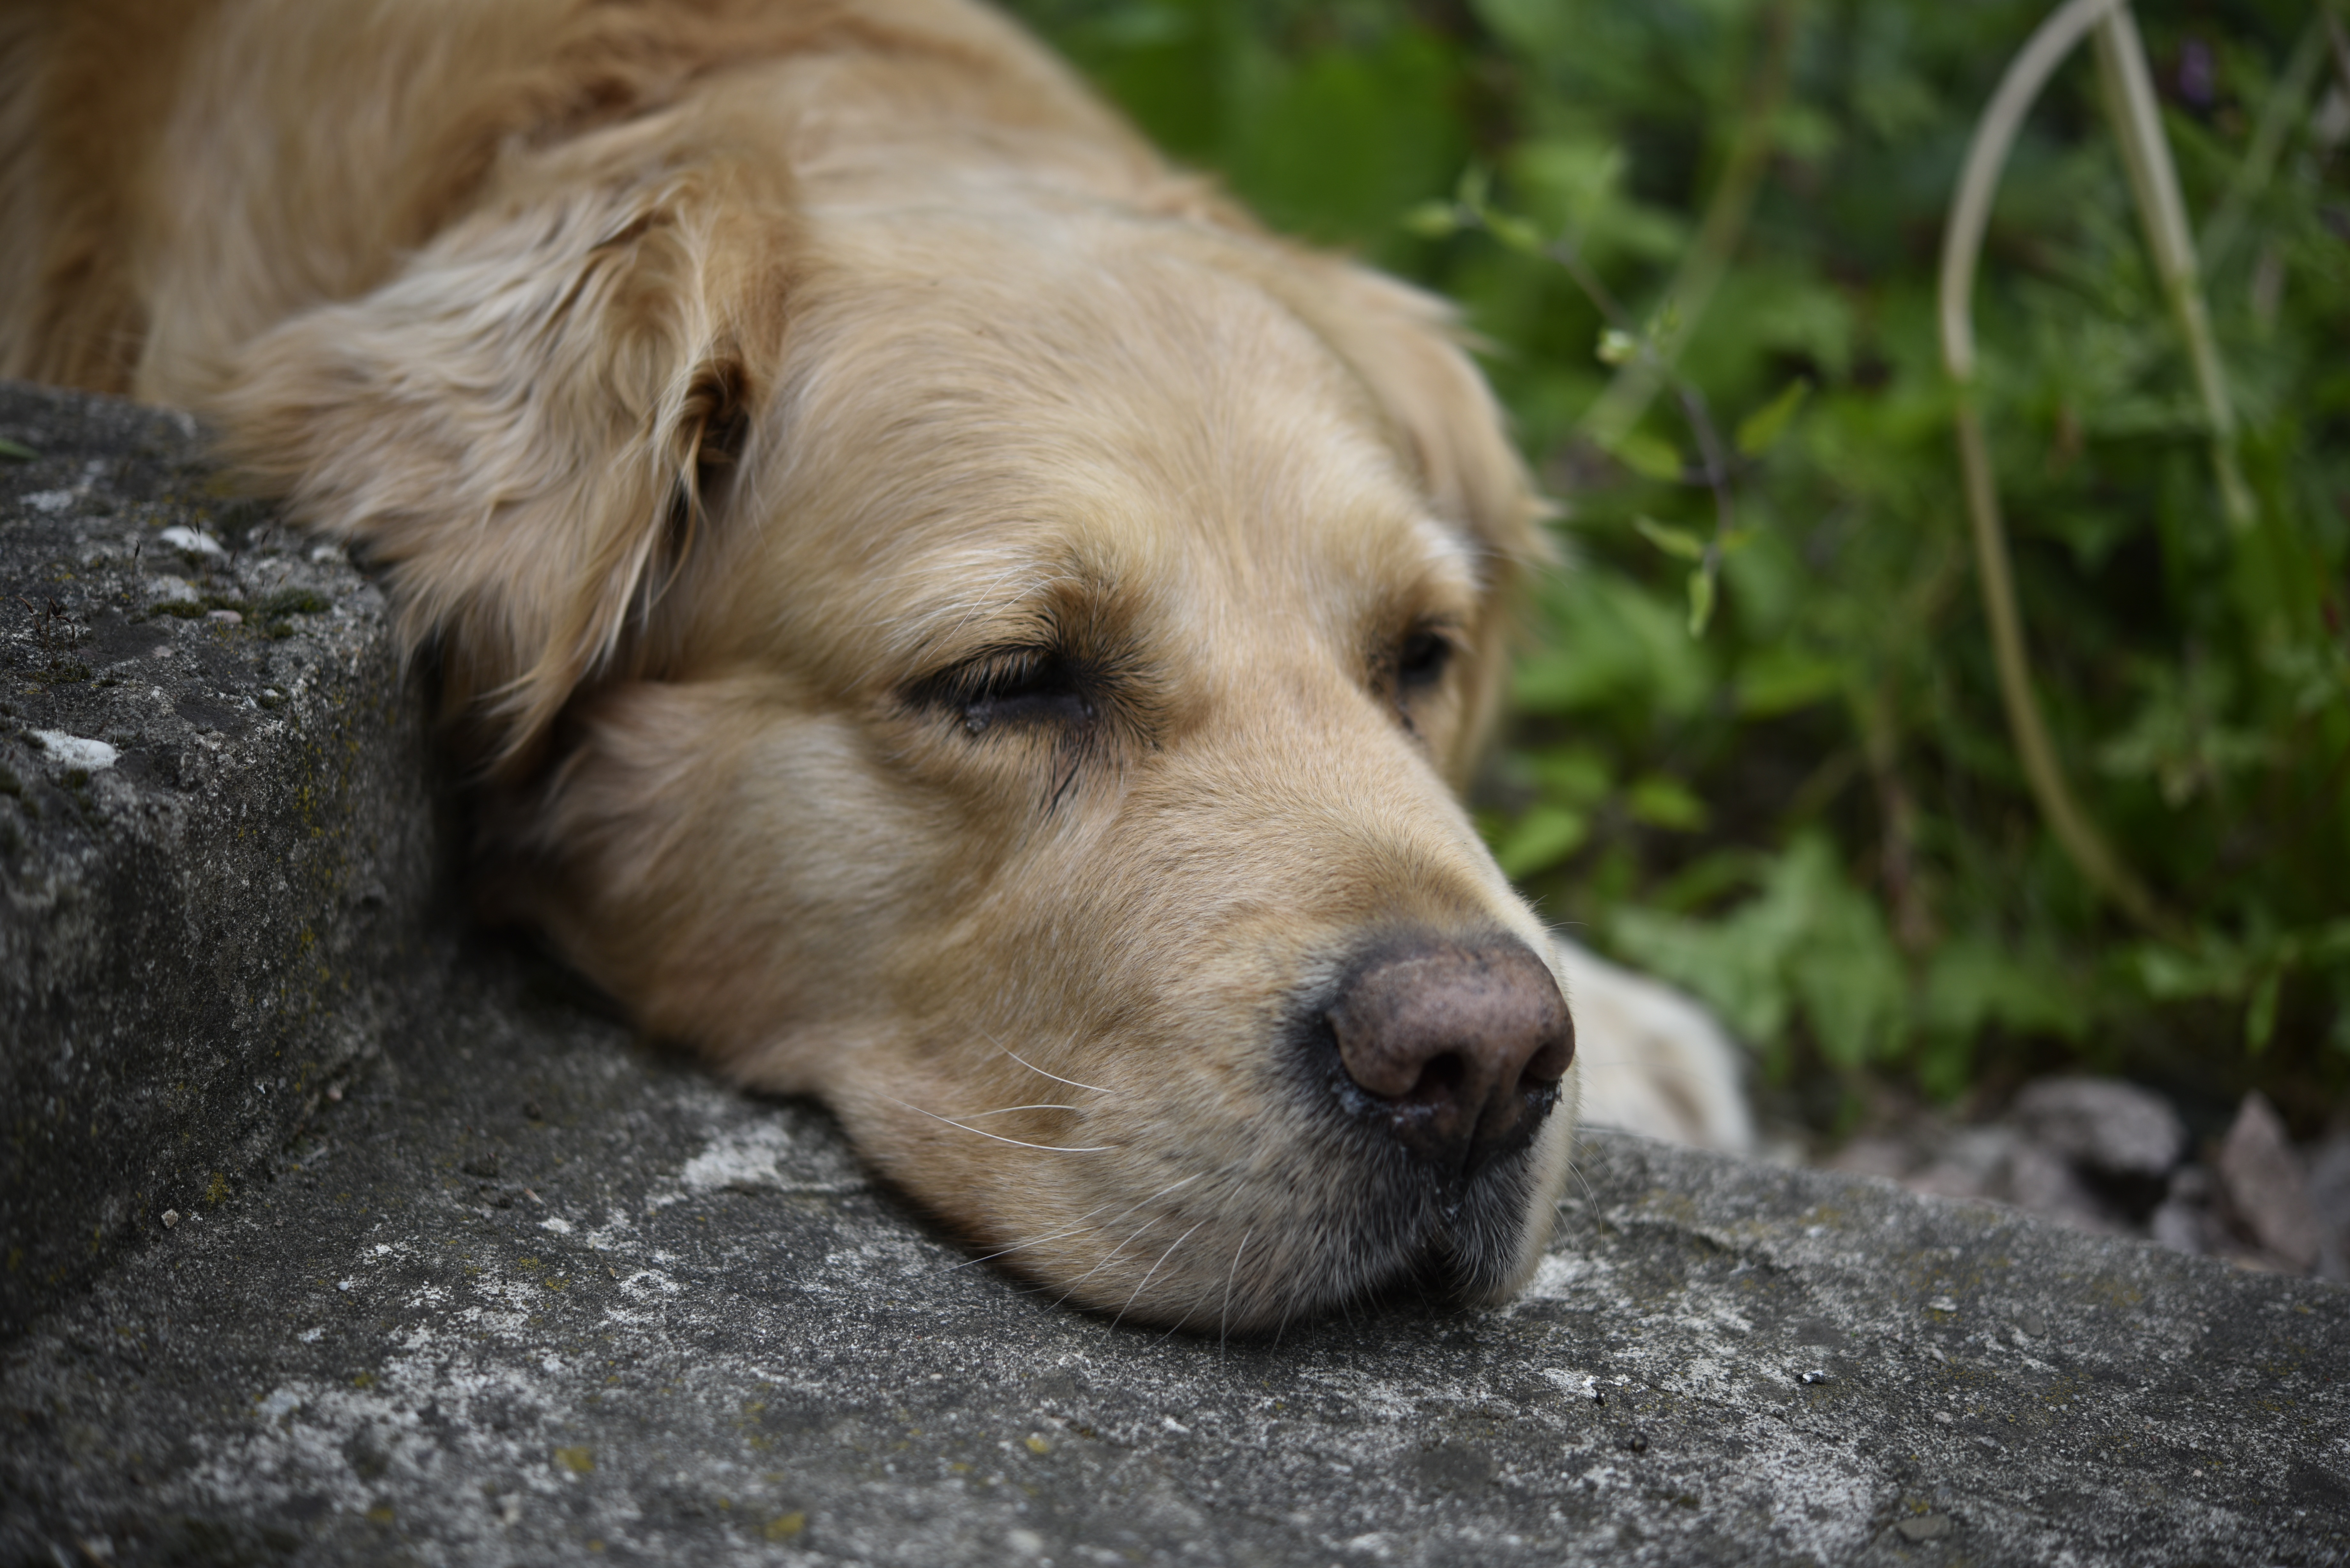
puppy, dog, animal, pet, fur, mammal, golden retriever, snout, vertebrate, labrador retriever, dog breed, retriever, animal portrait, dog portrait, hundeportrait, big dog, golden retriever head, street dog, dog like mammal, dog breed group, dog crossbreeds